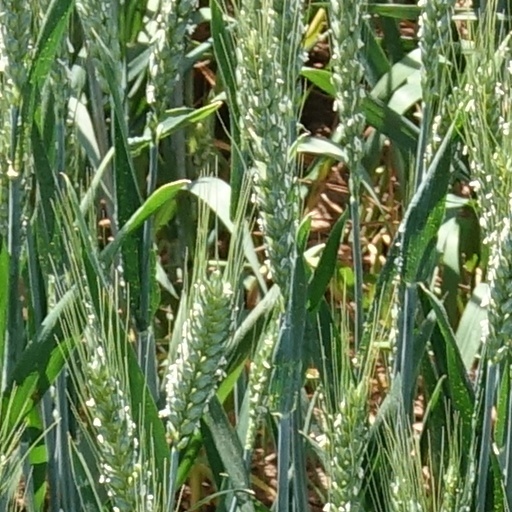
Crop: wheat